Europrop TP400

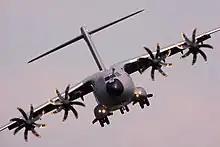
A400M showing its counter-rotating propellers on each wing. A small difference in the propeller gearboxes is required to make them go in opposite directions, namely the addition of an idler gear in two of them.

According to the engine master program presented in September 2006, the TP400 was to reach its first engine run by the end of August 2005, followed by the first combined engine and propeller run by the end of that year. The TP400 would fly on its own specialized testbed aircraft by the end of 2006, and the engine would be certified with the "handed" propeller by the end of October 2007, 54 months into the engine program. The first test flight of the TP400-powered A400M would follow by the end of the next month, and engine certification with the baseline propeller would occur by the end of March 2008. Finally, the qualification test would finish by the end of January 2009.